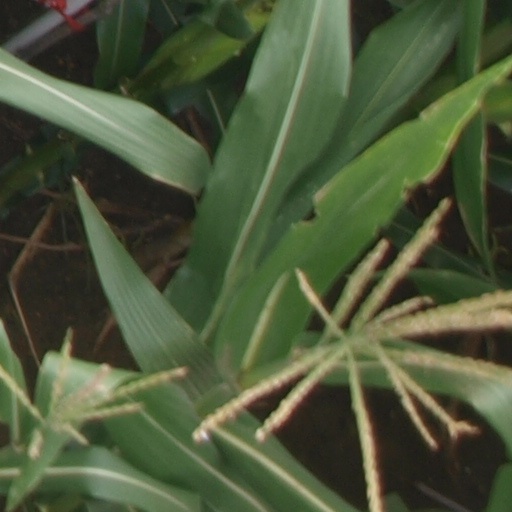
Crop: maize; corn